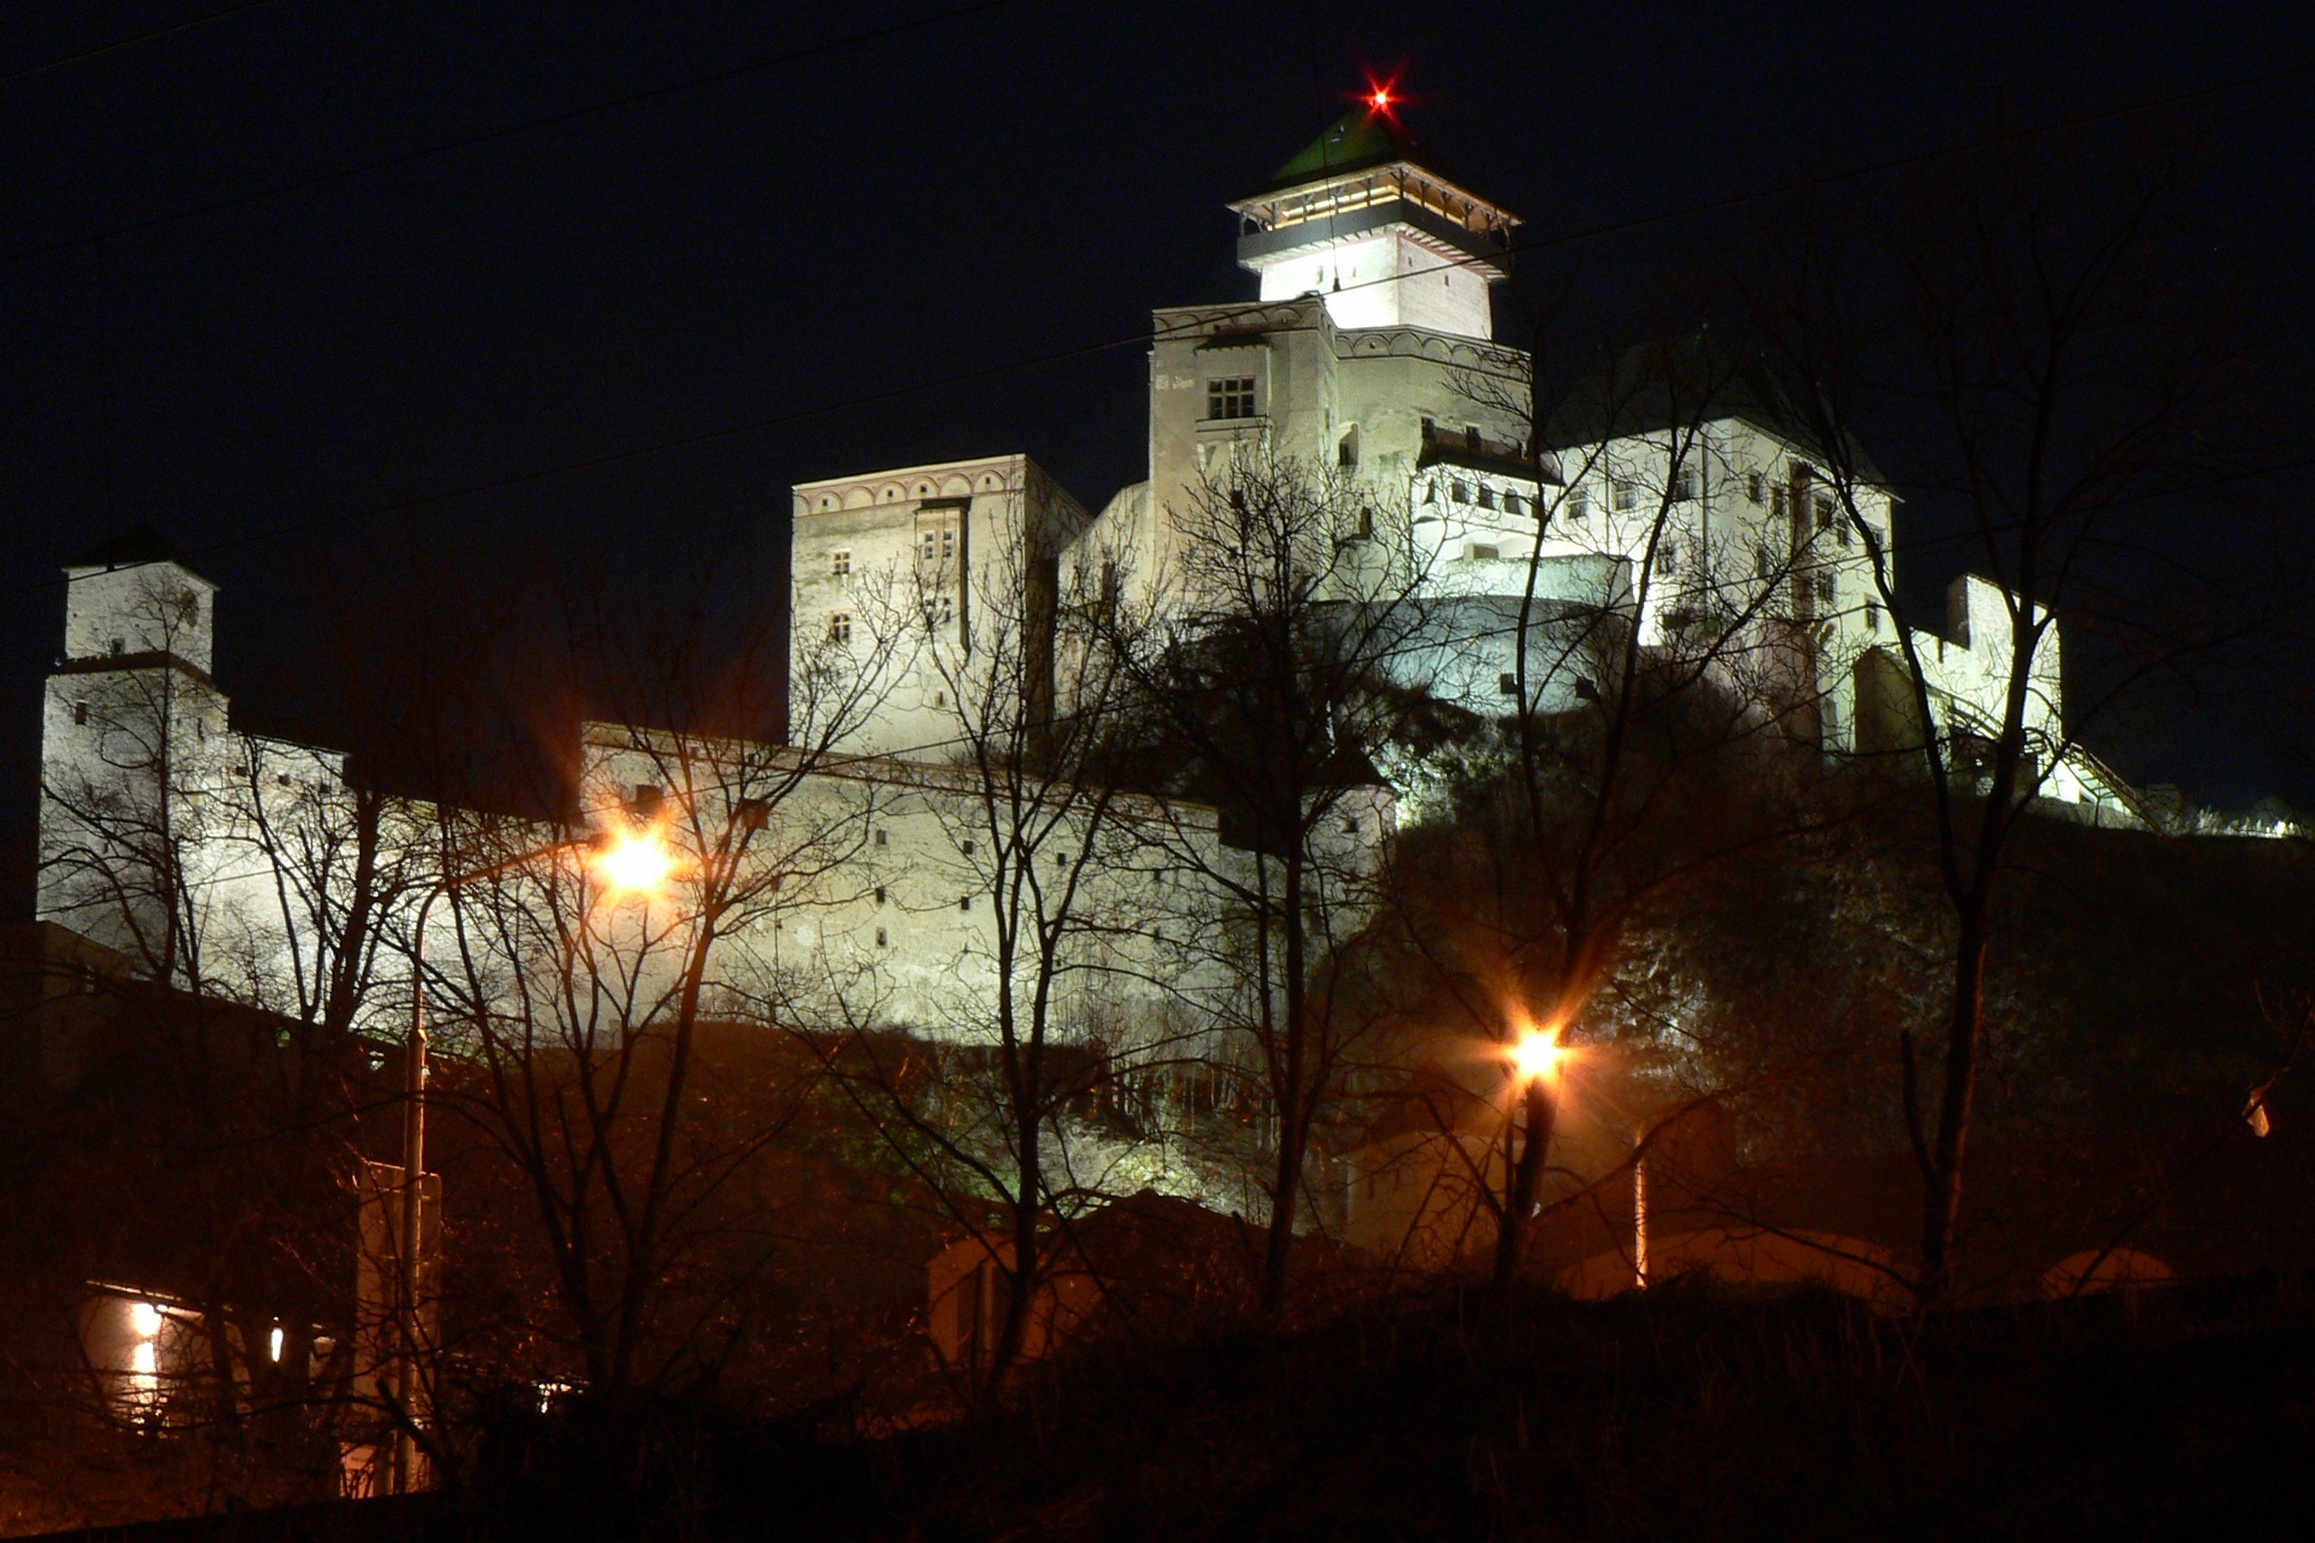
light, night, building, old, dusk, evening, castle, darkness, lighting, historical, lit, slovakia, tren n